Clyde A. Wheeler

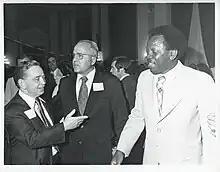
Wheeler (middle) with Carl Albert (left).

Clyde A. Wheeler (March 12, 1921 – August 26, 2013) was an American congressional relations expert, lobbyist, and member of the White House staff. After leaving the White House staff, he returned to Oklahoma, where he settled in Tulsa and became a lobbyist for Sun Oil Company. He retired from Sun in 1984 and returned to his ranch in his home town of Laverne, Oklahoma. He continued to do part-time work as a consultant for two Washington law firms until 1988. He died in Laverne in 2013.